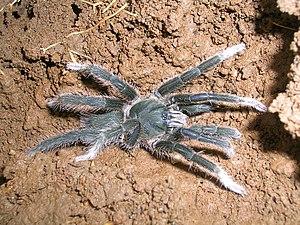
Annandaliella travancorica est une espèce d'araignées mygalomorphes de la famille des Theraphosidae.